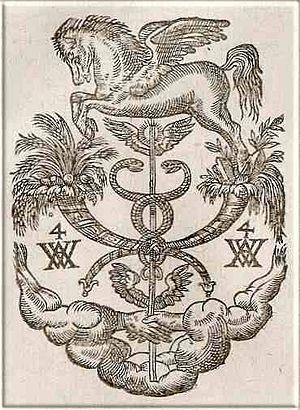
Emmanuele Tremellio dit Tremellius est un théologien hébraïsant réformé d'origine italienne. Il traduisit l’Ancien Testament directement depuis l'hébreu, renouvelant par là la version traditionnelle de la Vulgate.